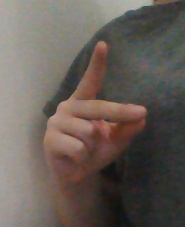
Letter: ta